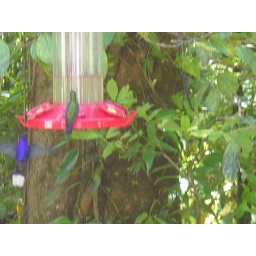
The biggest, brightest hummingbirds you've ever seen, at a cloud forest in Monteverde.